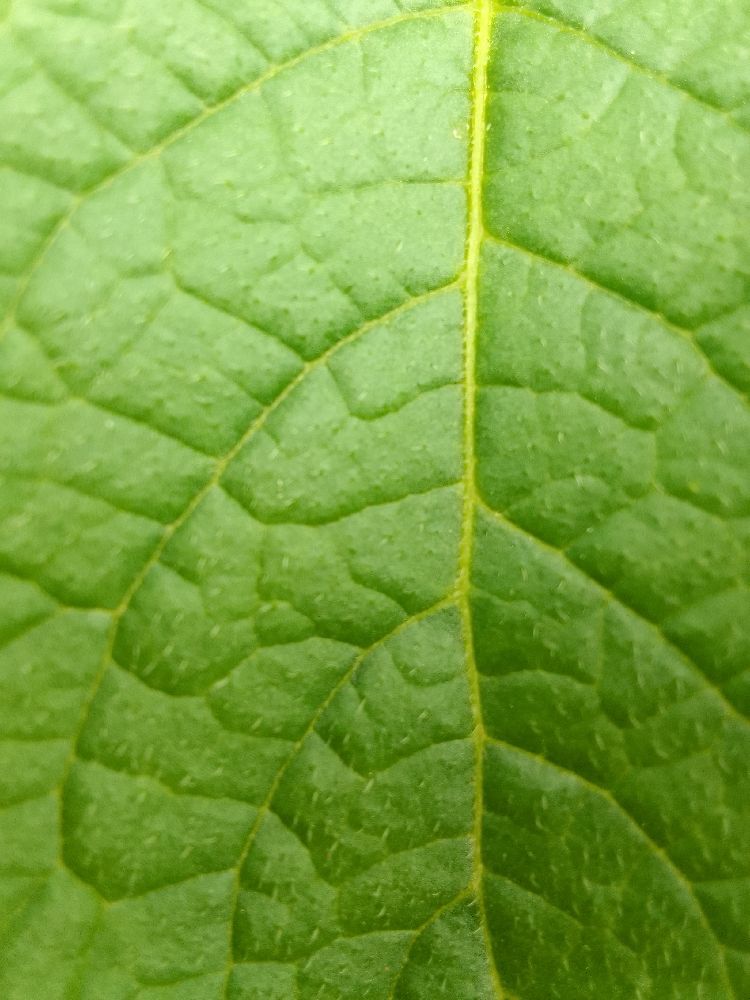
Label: Healthy